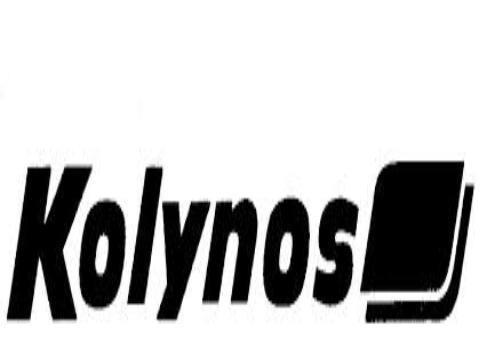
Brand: Kolynos
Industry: Necessities